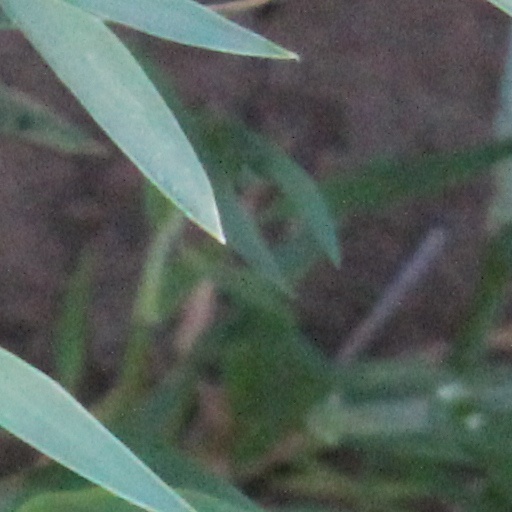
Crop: wheat